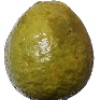
Label: guava